Fredric Aasbø

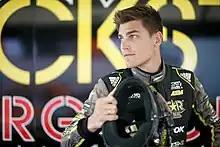

Fredric Aasbø (born 18 August 1985) is a professional drifter and stunt driver originally from Siggerud, Norway. He currently competes in the Formula Drift Championship.